Computer-supported cooperative work

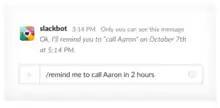
A screenshot showing the ability to set a reminder and also call using Slack, a tool in CSCW

Cross-boundary breakdowns are when different departments of the same organization unintentionally harm other. They may be caused by failures to coordinate activities across multiple departments, a form of articulation work.